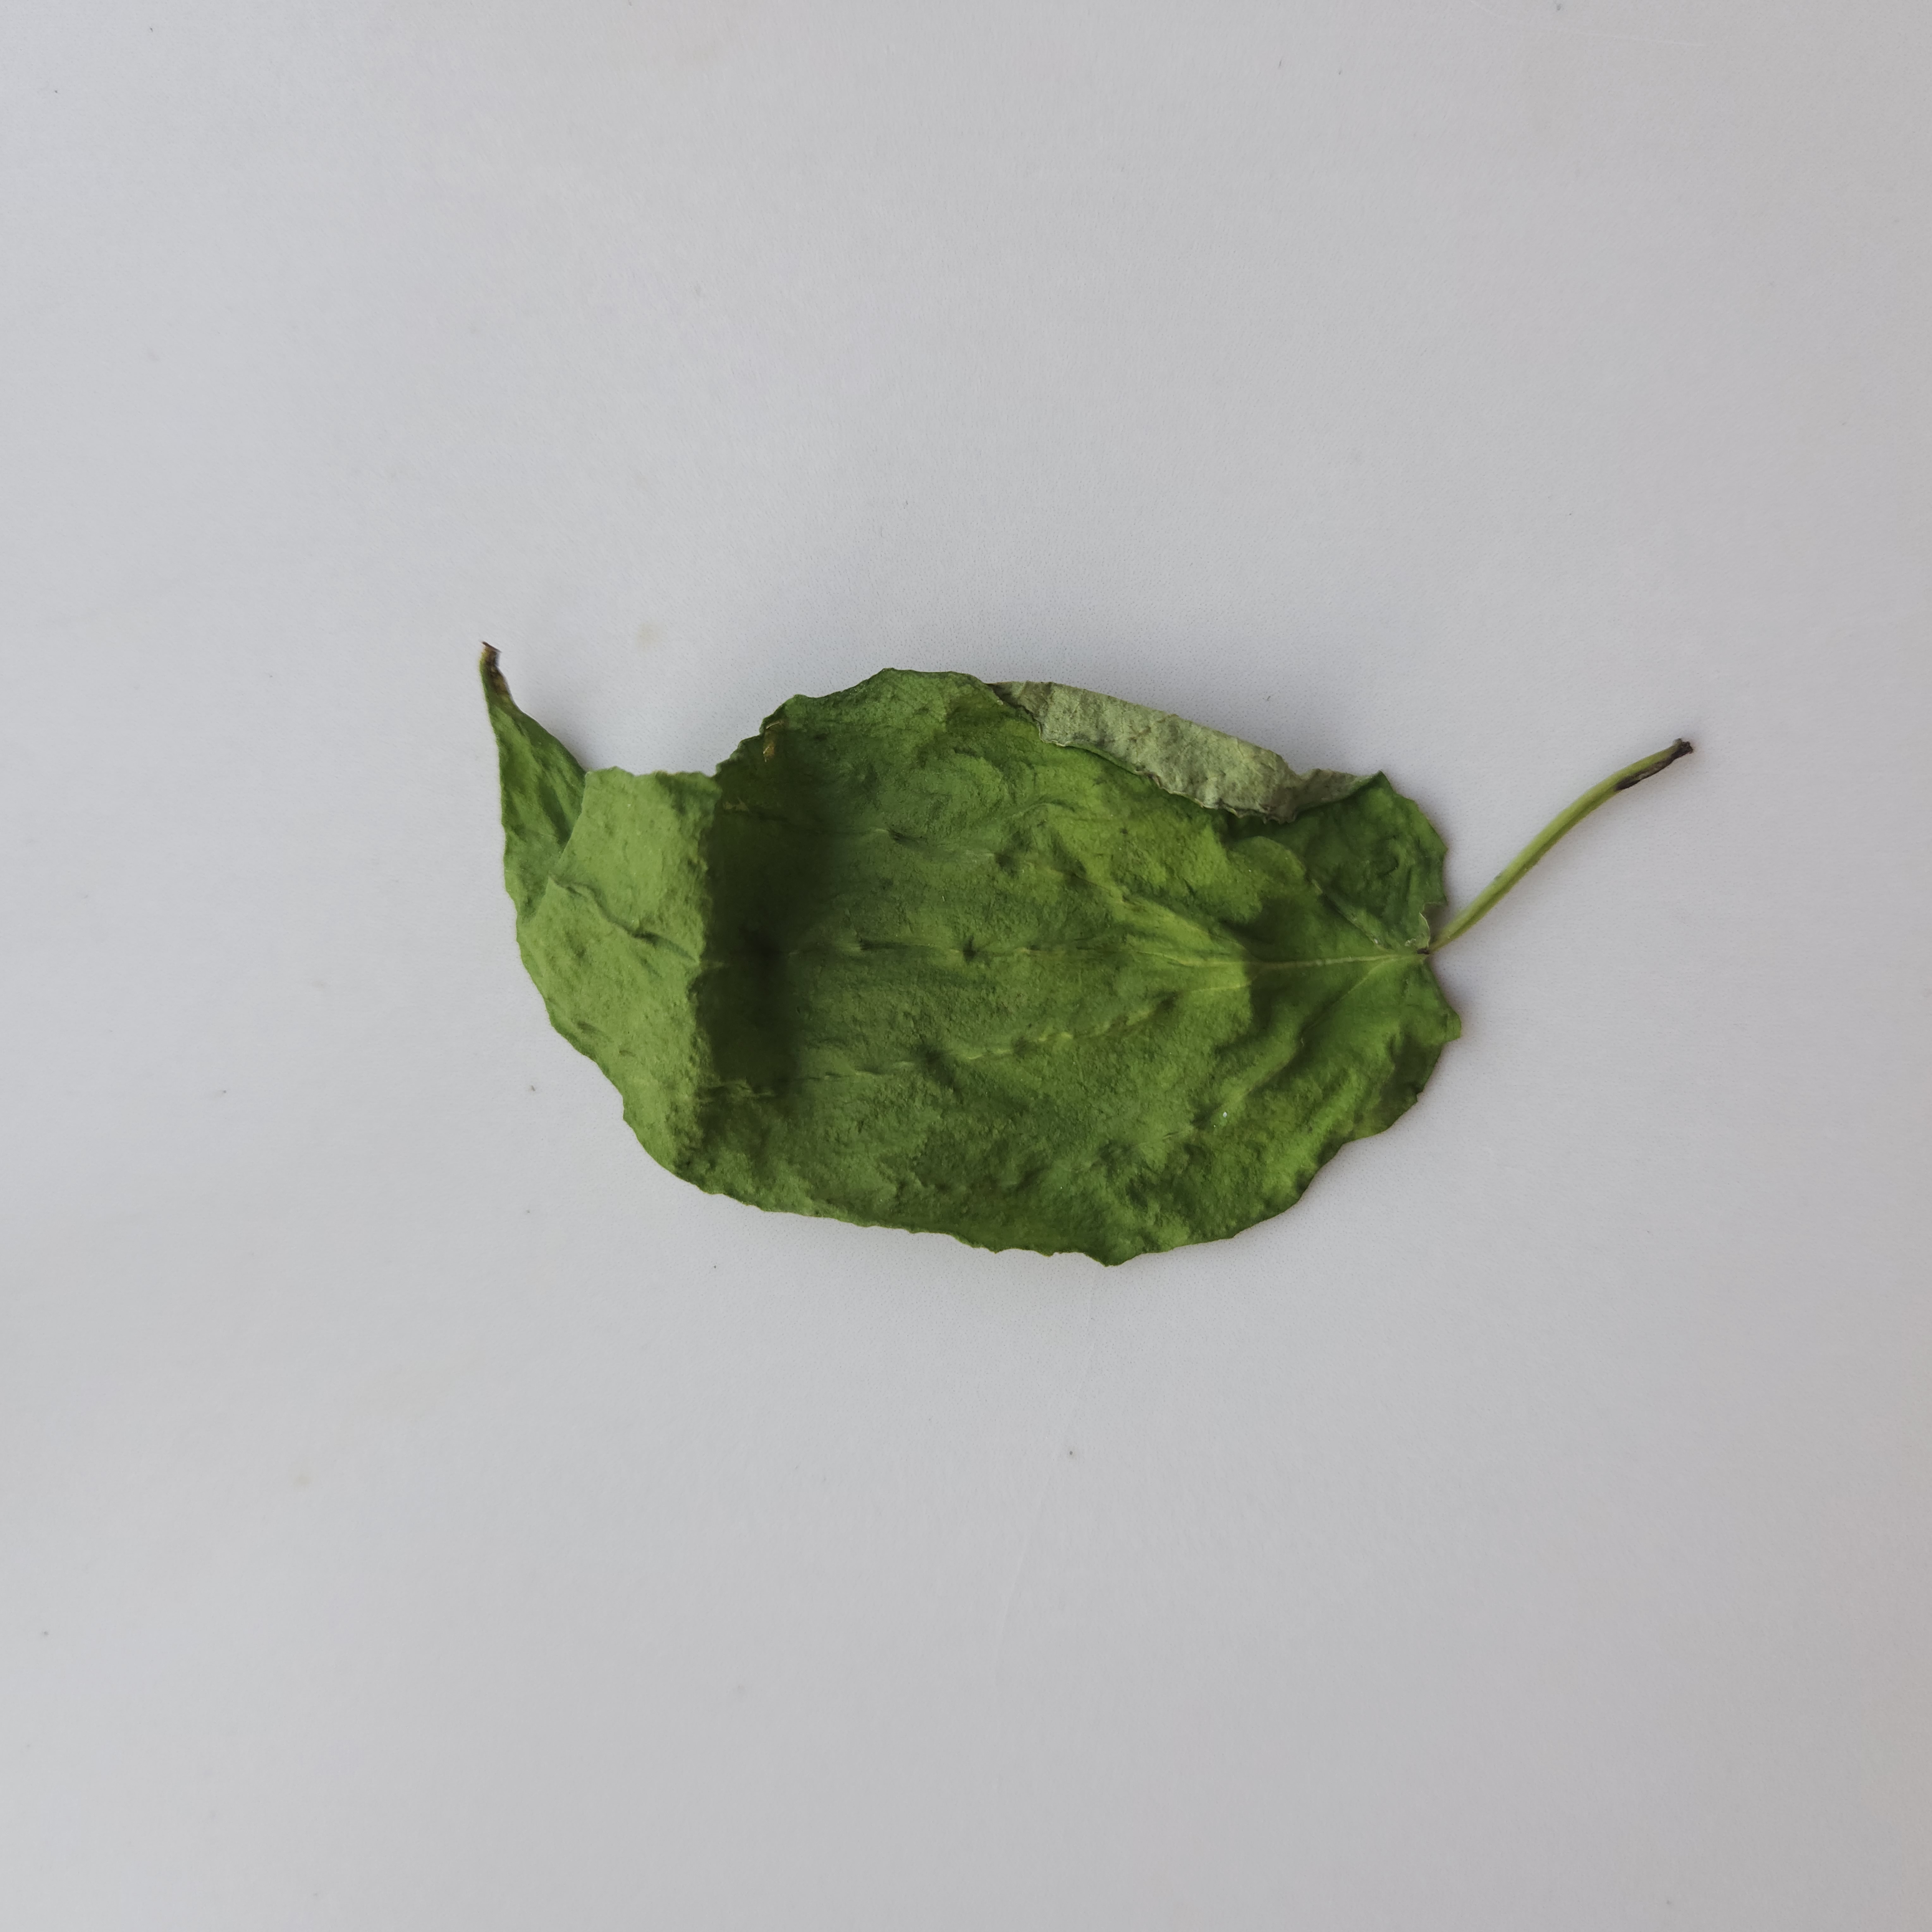
Label: Dried